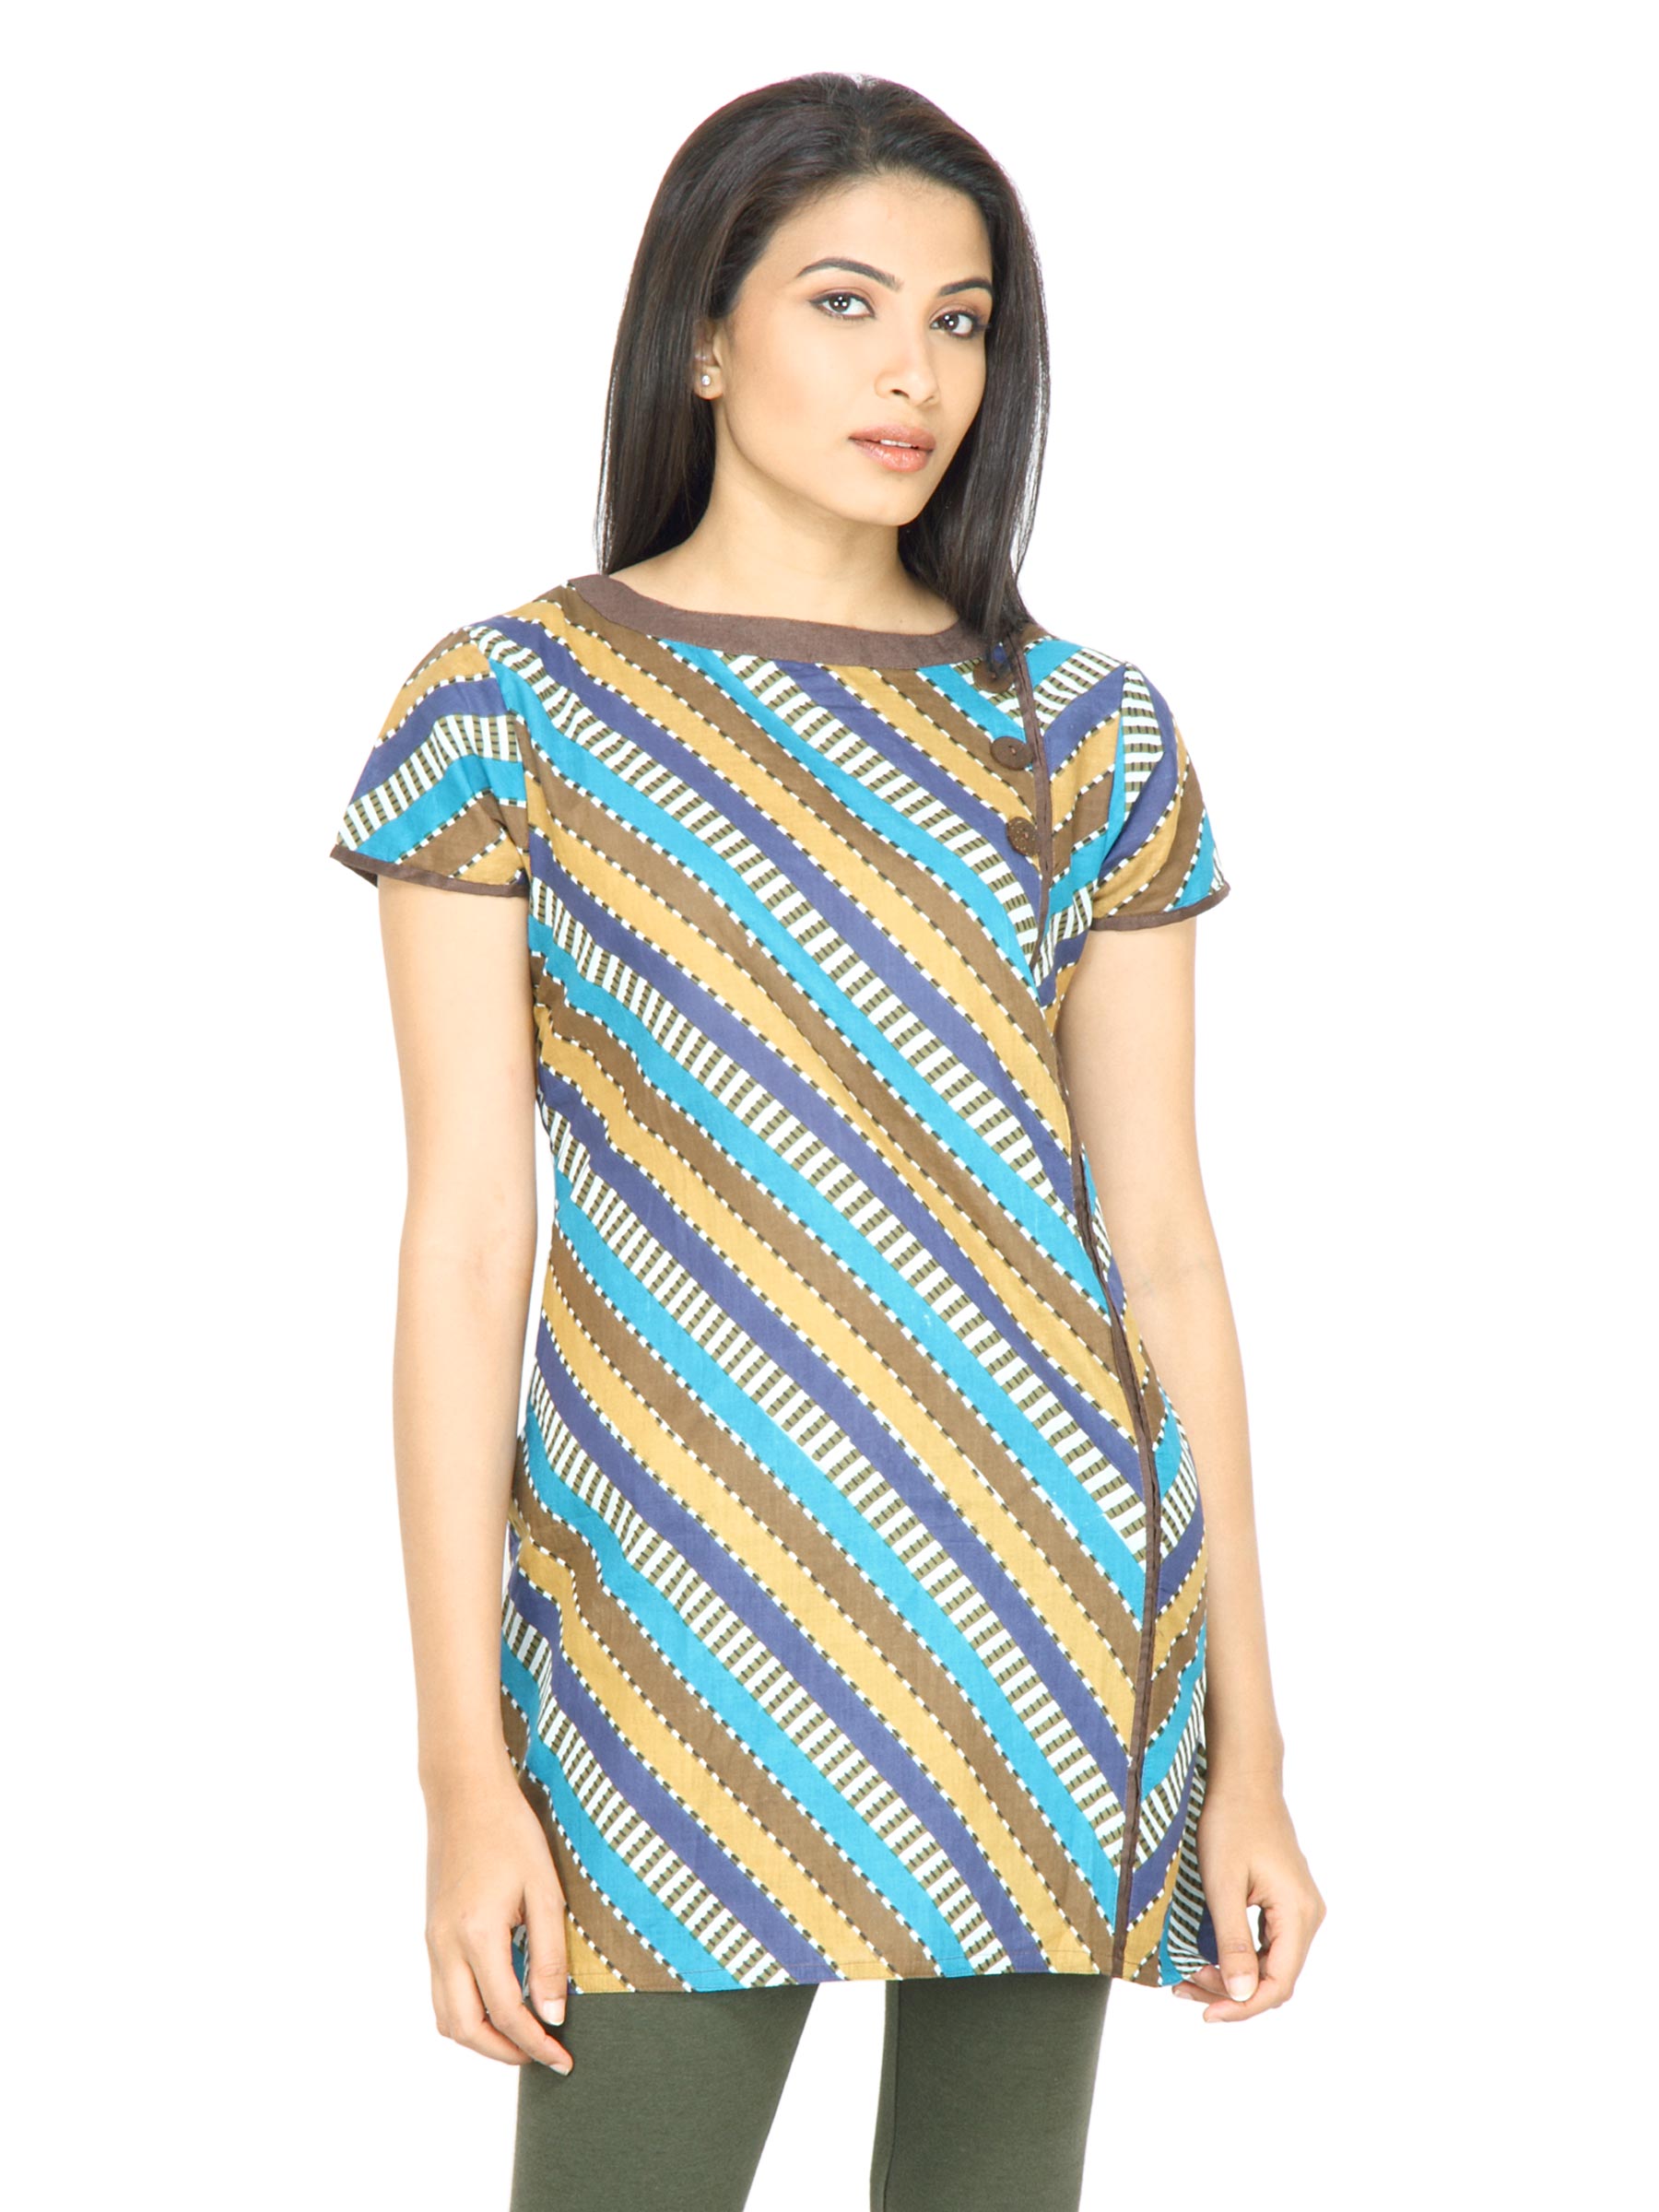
Aneri Women Habiba Blue Kurti
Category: Apparel / Topwear / Kurtis
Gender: Women
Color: Blue
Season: Fall 2011
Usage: Ethnic